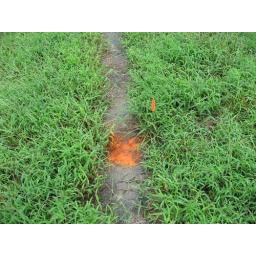
standing in the spillway. the orange mark is the approx middle of the spillway. This the level point seen in earlier photo.  the concrete strip is level across the spillway.